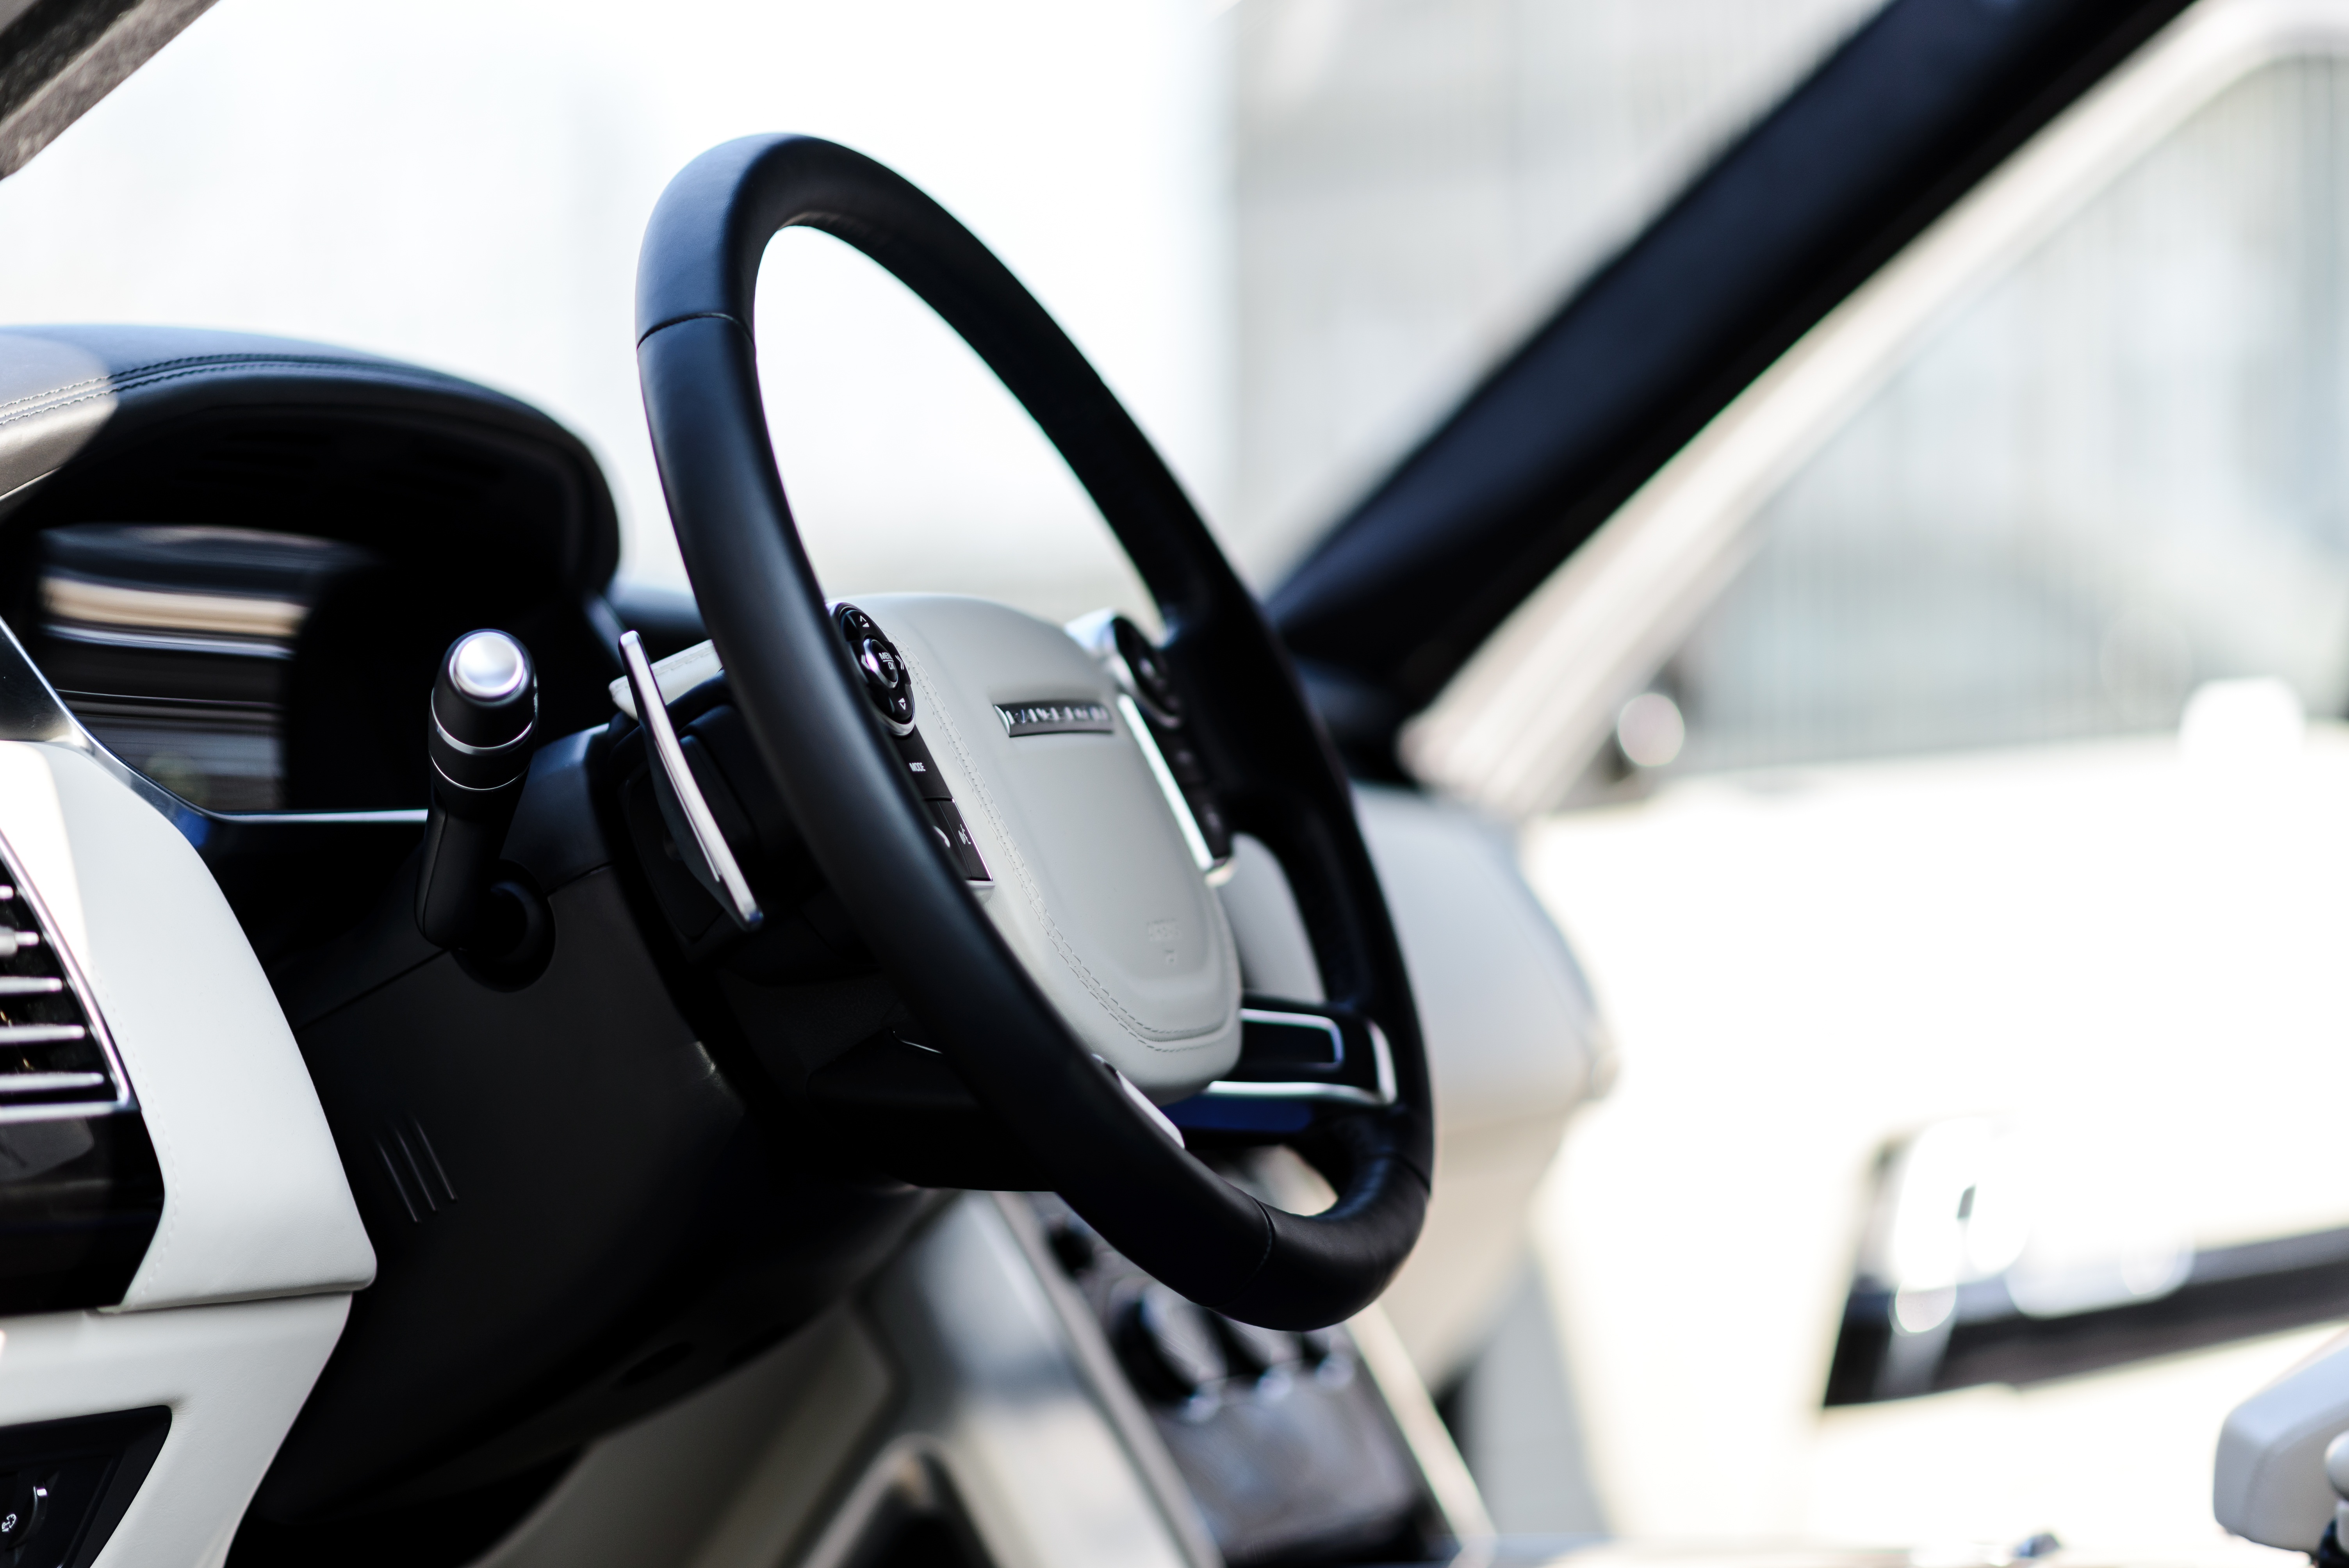
range rover, car, truck, range, rover, vehicle, land, 4x4, off road, jeep, track, tourism, traffic, driving, sport, drive, offroad, outdoor, speed, automobile, extreme, black, gray, lux, expensive, exclusive, luxury, elegant, style, modern, reflection, stylish, elegance, auto, mobile, transport, service, engine, business, technology